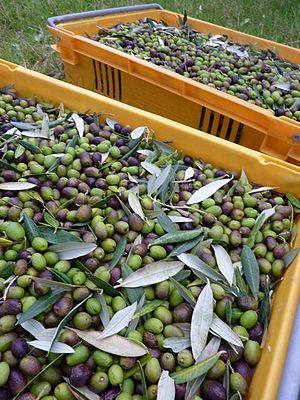
La leccino est l'une des principales variétés d'olive cultivées en Toscane, elle donne une olive noire au goût doux et léger.